Kingdom of Norway (872–1397)

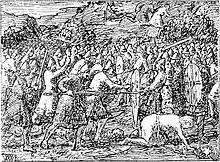
Battle of Minne (1137) between the armies of Sigurd Slembe and Inge Krokrygg.

Eric I of Norway ruled Northumbria for two separate periods. Northumbria has also been ruled by Norway under Cnut the Great, as well as West Norse people of the British Isles. The most important city was called Jórvík (York).